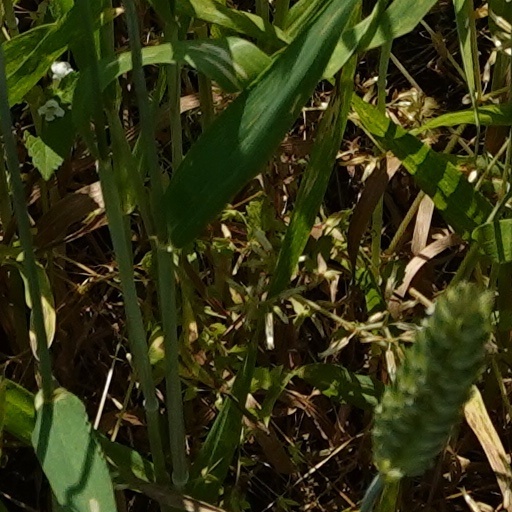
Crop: wheat